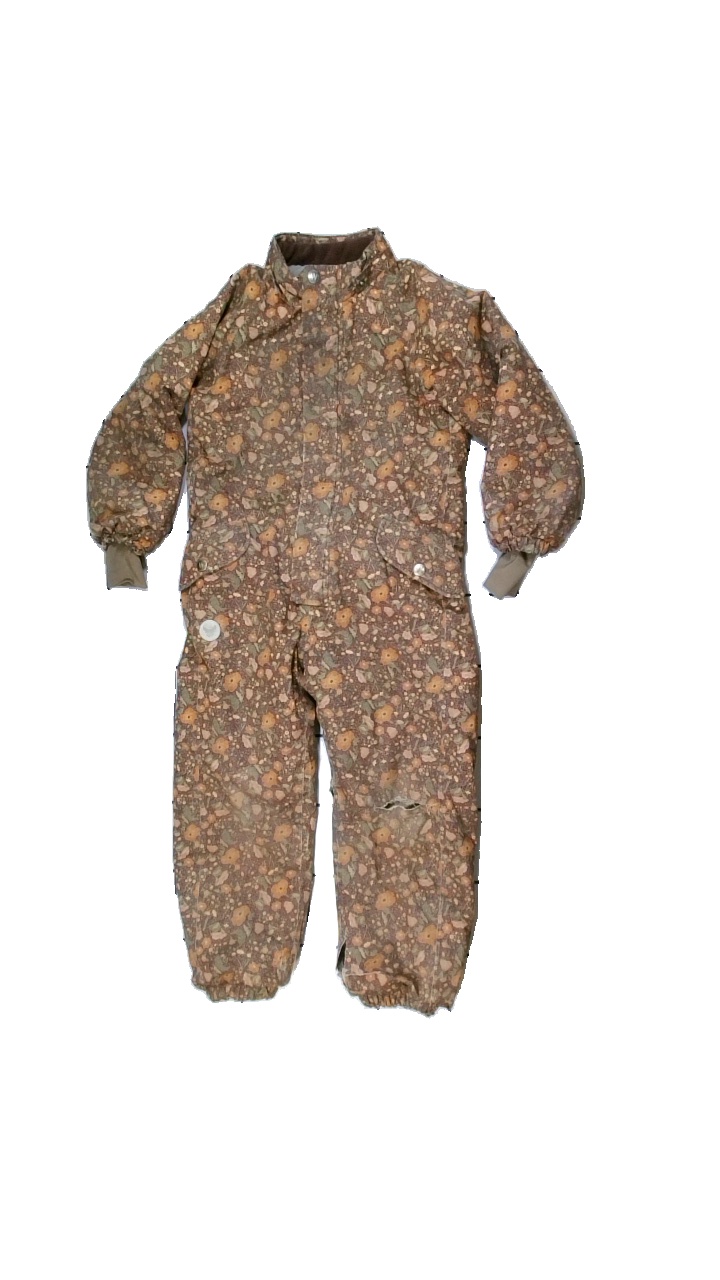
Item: Outerwear (Children)
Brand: Wheat
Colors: Brown, Orange, Beige, Multicolor
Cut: Regular
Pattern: Floral print
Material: Unknown
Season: Winter
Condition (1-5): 1
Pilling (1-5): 5
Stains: Minor
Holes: Major
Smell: Minor
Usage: Export
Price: <50